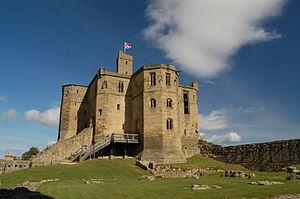
Cette liste des musées du Northumberland, Angleterre contient des musées qui sont définis dans ce contexte comme des institutions qui recueillent et soignent des objets d'intérêt culturel, artistique, scientifique ou historique. leurs collections ou expositions connexes disponibles pour la consultation publique. Sont également inclus les galeries d'art à but non lucratif et les galeries d'art universitaires. Les musées virtuels ne sont pas inclus.
Le château de Warkworth est un bâtiment médiéval en ruine, situé dans la ville homonyme, dans le comté anglais du Northumberland. La ville et le château se trouvent sur une boucle formée par la Coquet, à moins d'un kilomètre de la côte nord-est de l'Angleterre.